Savoia-Marchetti SM.82

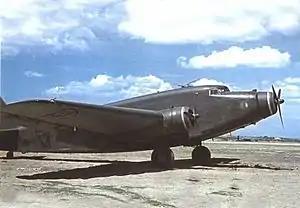
Savoia-Marchetti SM.82

After the Armistice of 8 September 1943, only 29 planes were operated by the Italian Co-Belligerent Air Force in Southern Italy.